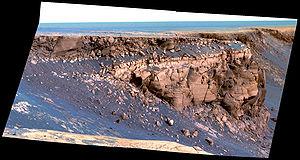
Le cap Saint-Vincent est un cap rocheux au bord du cratère Victoria sur la planète Mars.
Victoria est un cratère d'impact situé sur Mars, à 2.05°S et 5.50°W dans Meridiani Planum. Il a été visité de 2006 à 2008 par le rover Opportunity, du programme Mars Exploration Rover. Depuis son atterrissage en 2004 et jusqu'au 10 juin 2018, cet engin est piloté par les techniciens du Jet Propulsion Laboratory, situé à Passadena en Californie.